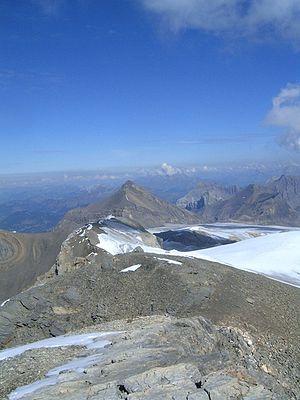
Le glacier de Tsanfleuron, parfois orthographié Zanfleuron, est le plus grand glacier du massif des Diablerets, en Suisse.